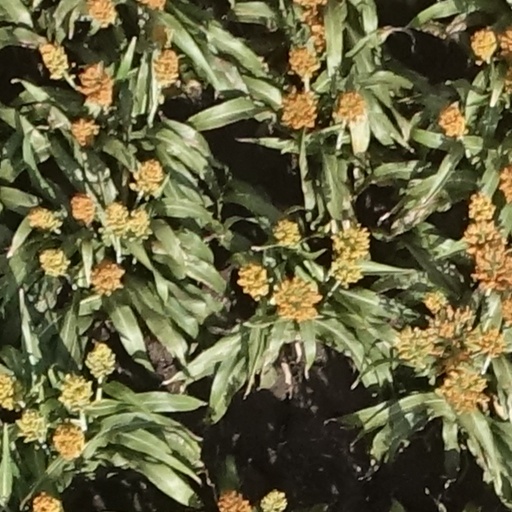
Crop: sorghum